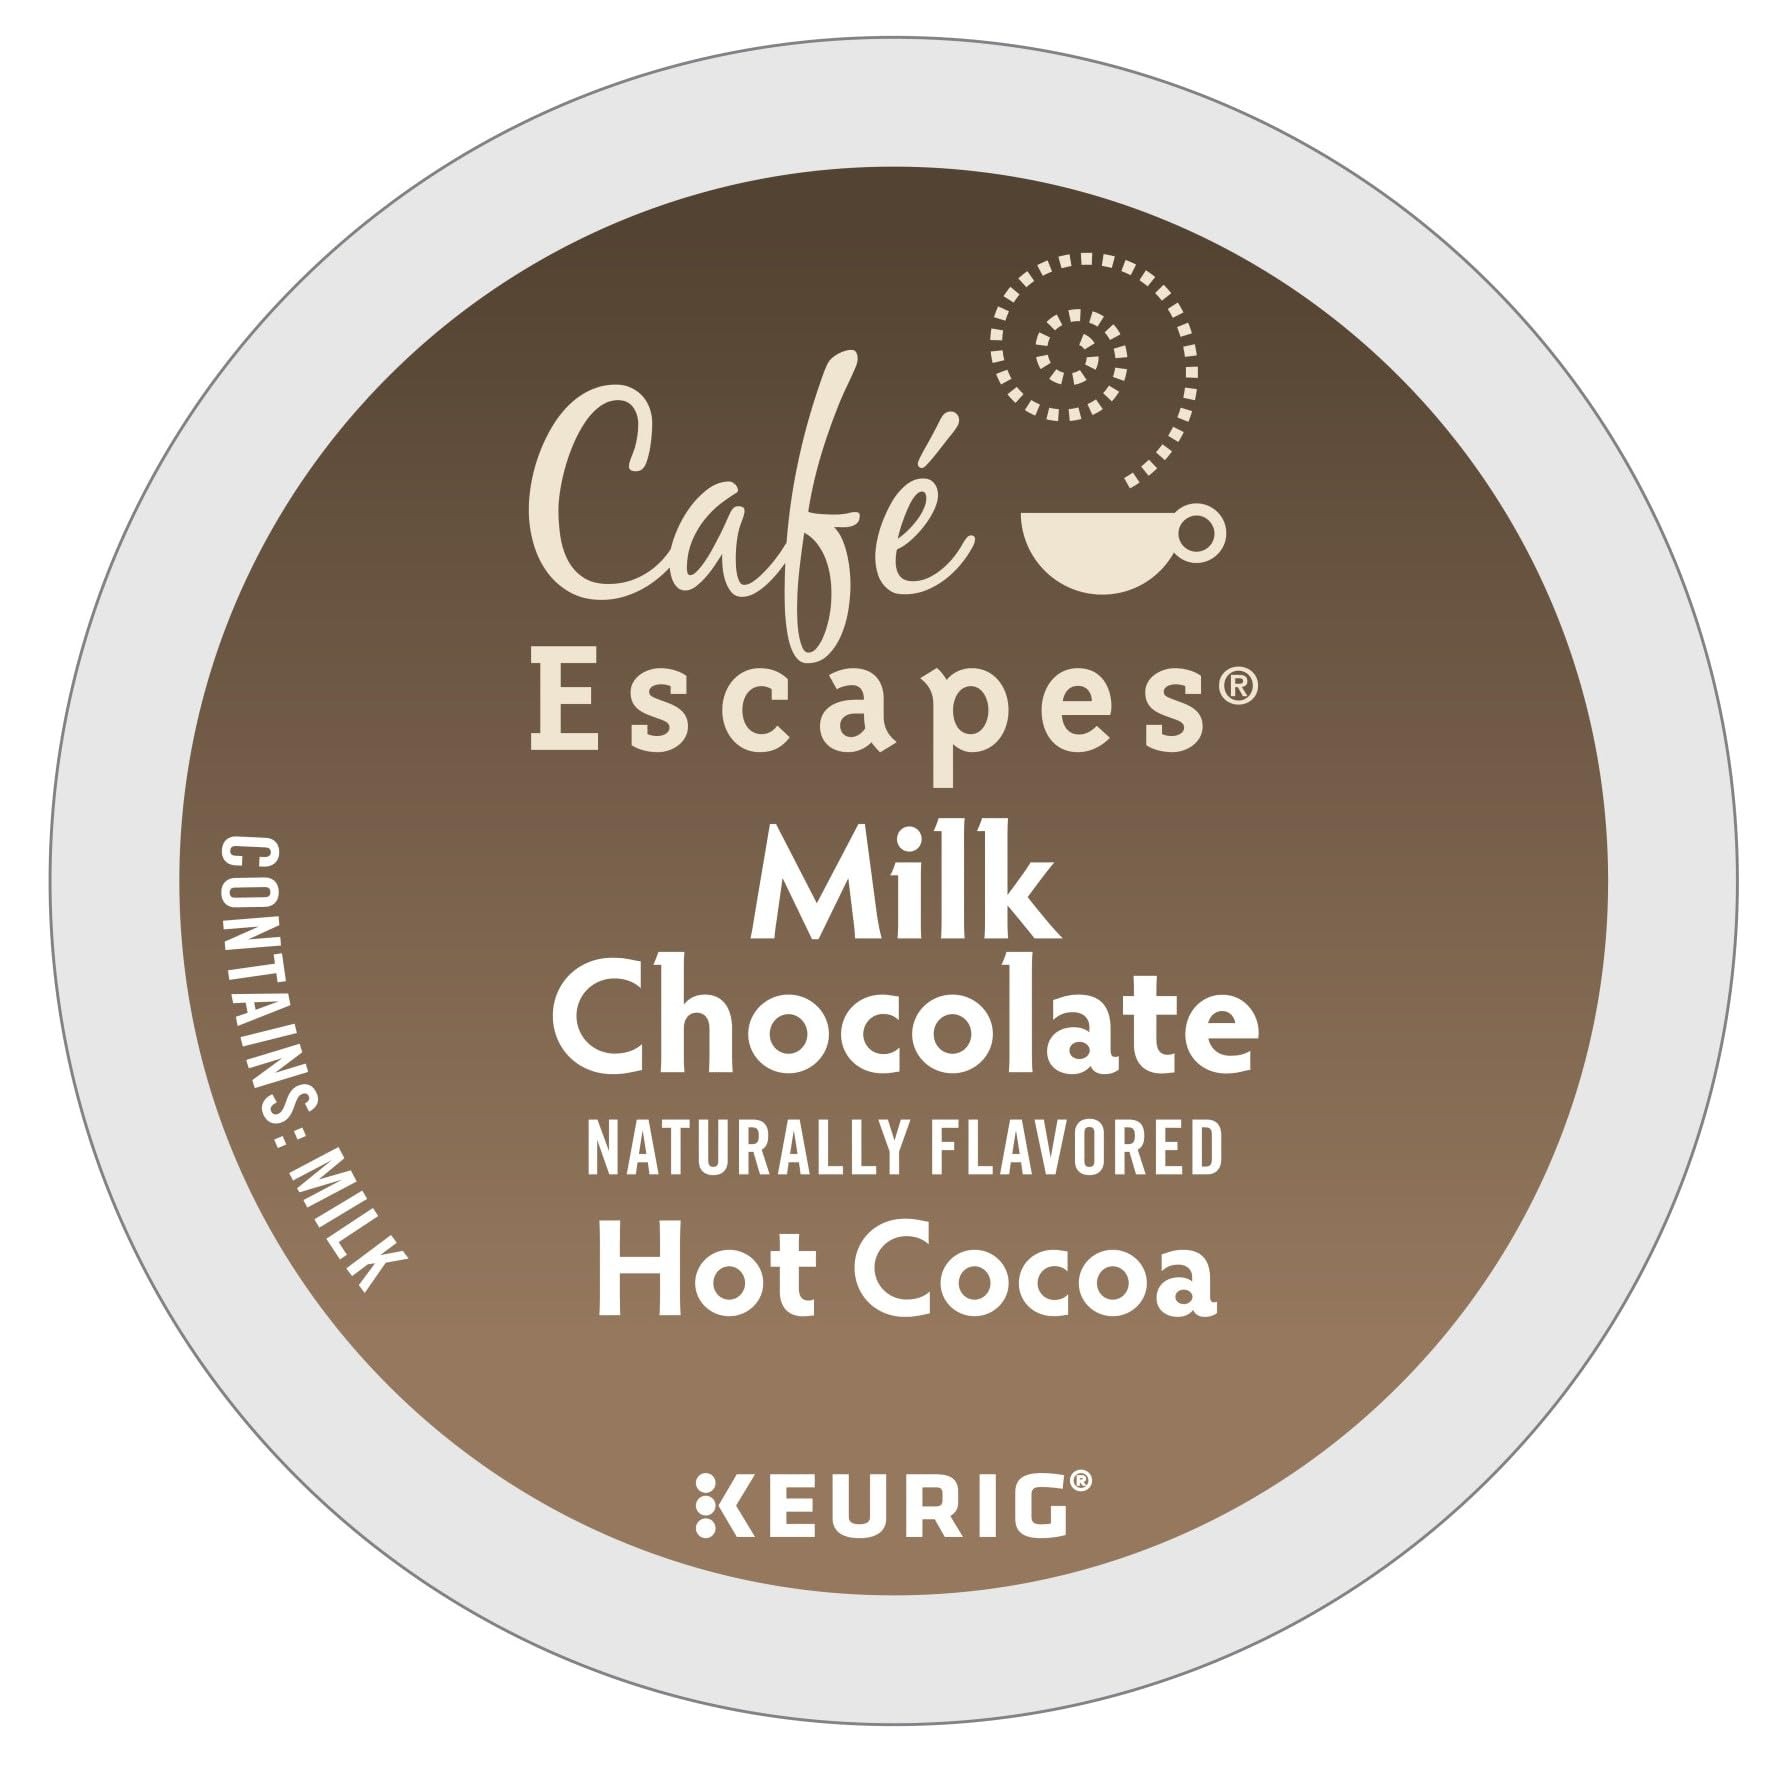
Item Name: Café Escapes Milk Chocolate Hot Cocoa, Single-Serve Keurig K-Cup Pods, Hot Chocolate, 72 Count
Bullet Point 1: Milk chocolate creaminess, the way hot cocoa was meant to be
Bullet Point 2: Contains Milk
Bullet Point 3: Caffeine content less than 10mg
Value: 72.0
Unit: Count

Price: 13.02